Dead Man Walking (Body of Proof)

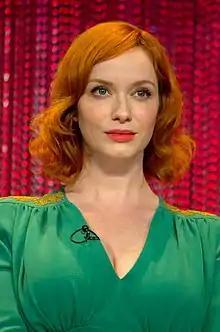
Christina Hendricks ("pictured") guest starred as a potential love interest for Ethan (Geoffrey Arend); in real life, Hendricks is married to Arend.

In its original American broadcast on April 19, 2011, "Dead Man Walking" was seen by 11.3 million viewers, according to Nielsen ratings. Among viewers between ages 18 and 49, it received a 2.4 rating/9 share; a share represents the percentage of households using a television at the time the program is airing. This episode achieved higher viewers than the previous episode, "Talking Heads", but a lower number of viewers than the subsequent episode "Society Hill